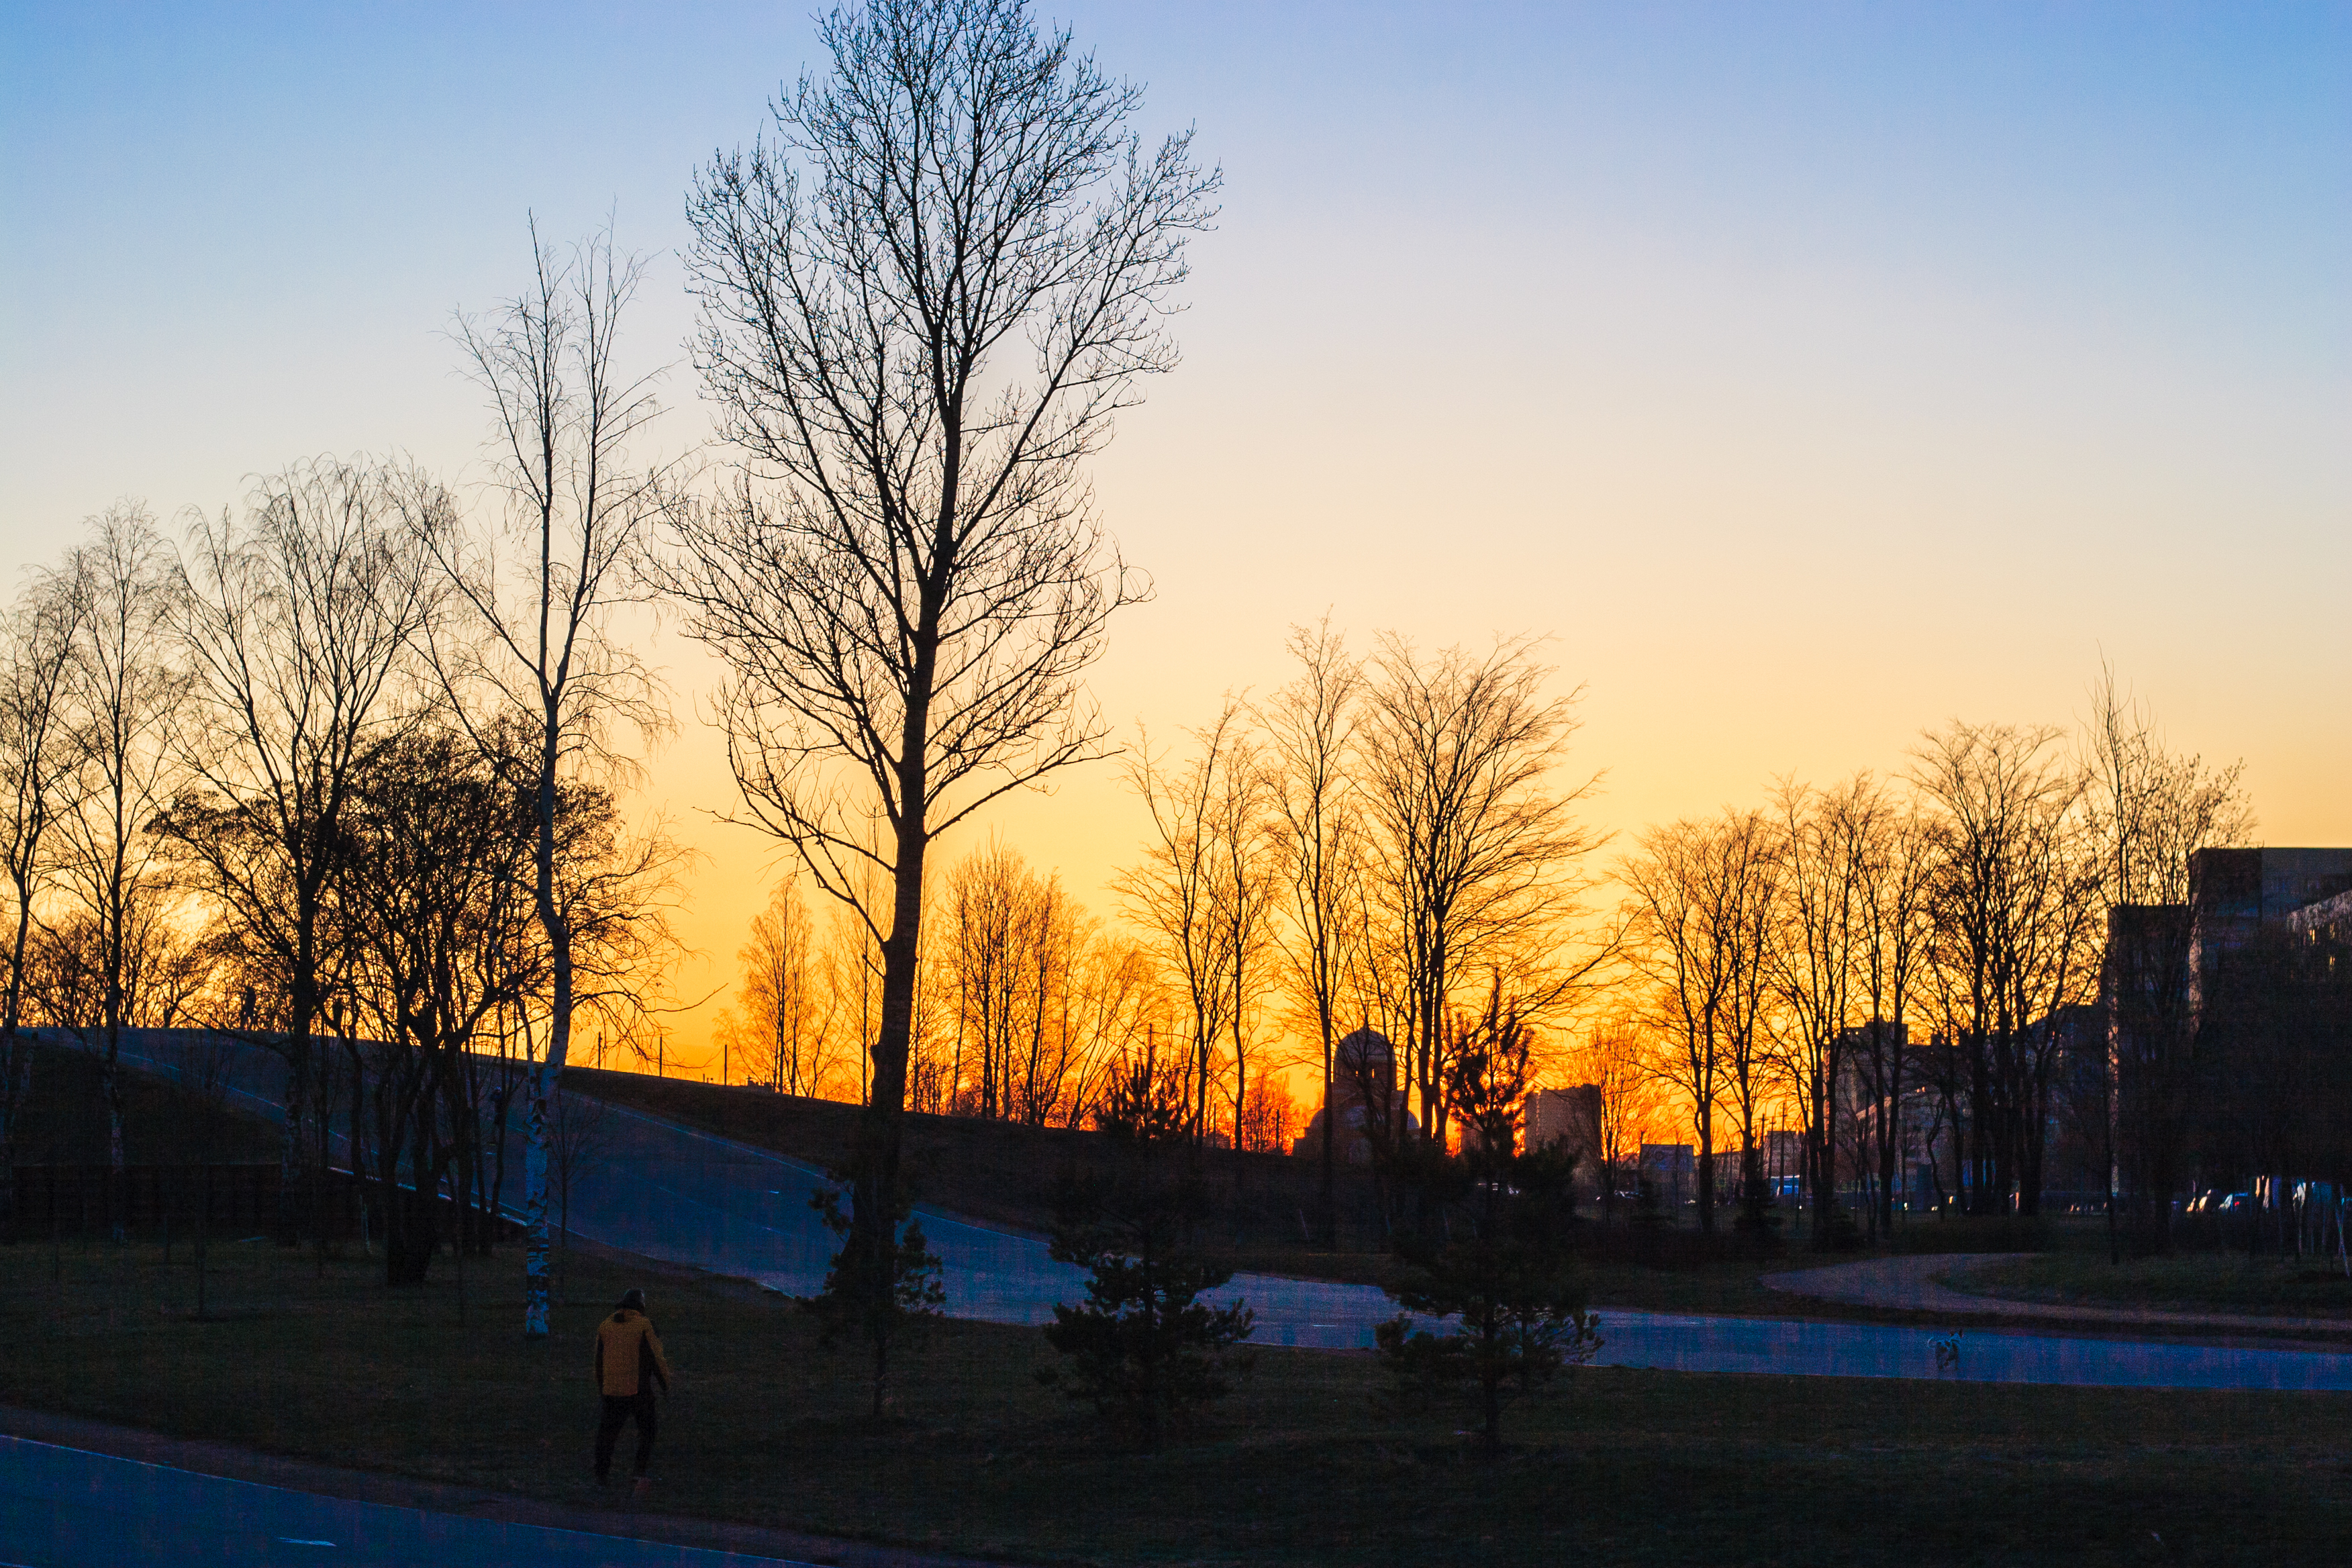
images, sky, atmosphere, plant, afterglow, blue, cloud, natural landscape, tree, branch, water, dusk, sunlight, red sky at morning, sunset, sunrise, woody plant, horizon, landscape, twig, freezing, road surface, Tints and shades, rural area, asphalt, sun, grass, calm, city, road, dawn, astronomical object, winter, wilderness, evening, meteorological phenomenon, backlighting, suburb, night, shadow, silhouette, street, reflection, lane, highway, ocean